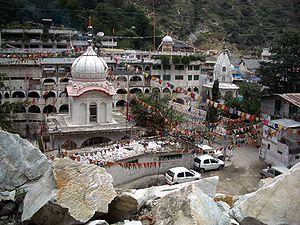
Le district de Kullu est un district de l'état de l'Himachal Pradesh en Inde.